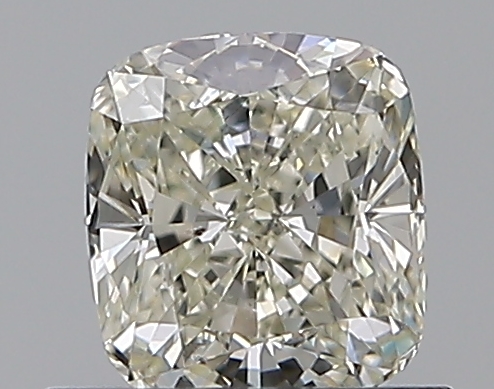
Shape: cushion
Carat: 0.7
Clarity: VS2
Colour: K
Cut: EX
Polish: VG
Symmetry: VG
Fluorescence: N
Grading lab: GIA
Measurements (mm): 5.35 x 4.81 x 3.24